Dušan Kaprálik

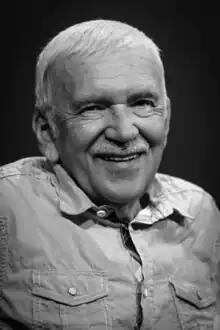

Dušan Kaprálik was born on in Martin 21 February 1948. In his youth, he was interested in mathematics and physics, but eventually decided to pursue an acting career. He studied at the Academy of Performing Arts in Bratislava.